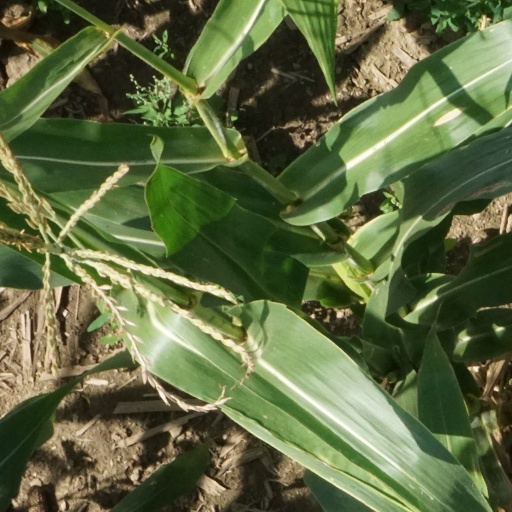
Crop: maize; corn